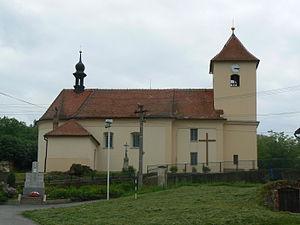
Nevojice est une commune du district de Vyškov, dans la région de Moravie-du-Sud, en République tchèque. Sa population s'élevait à 417 habitants en 2017.